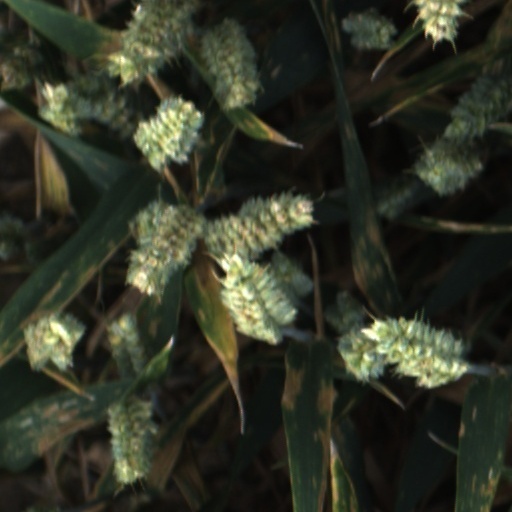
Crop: wheat